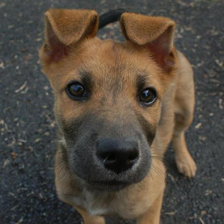
Label: animals